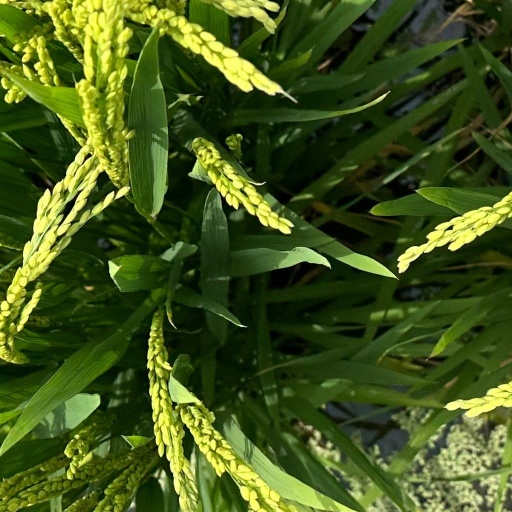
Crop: rice